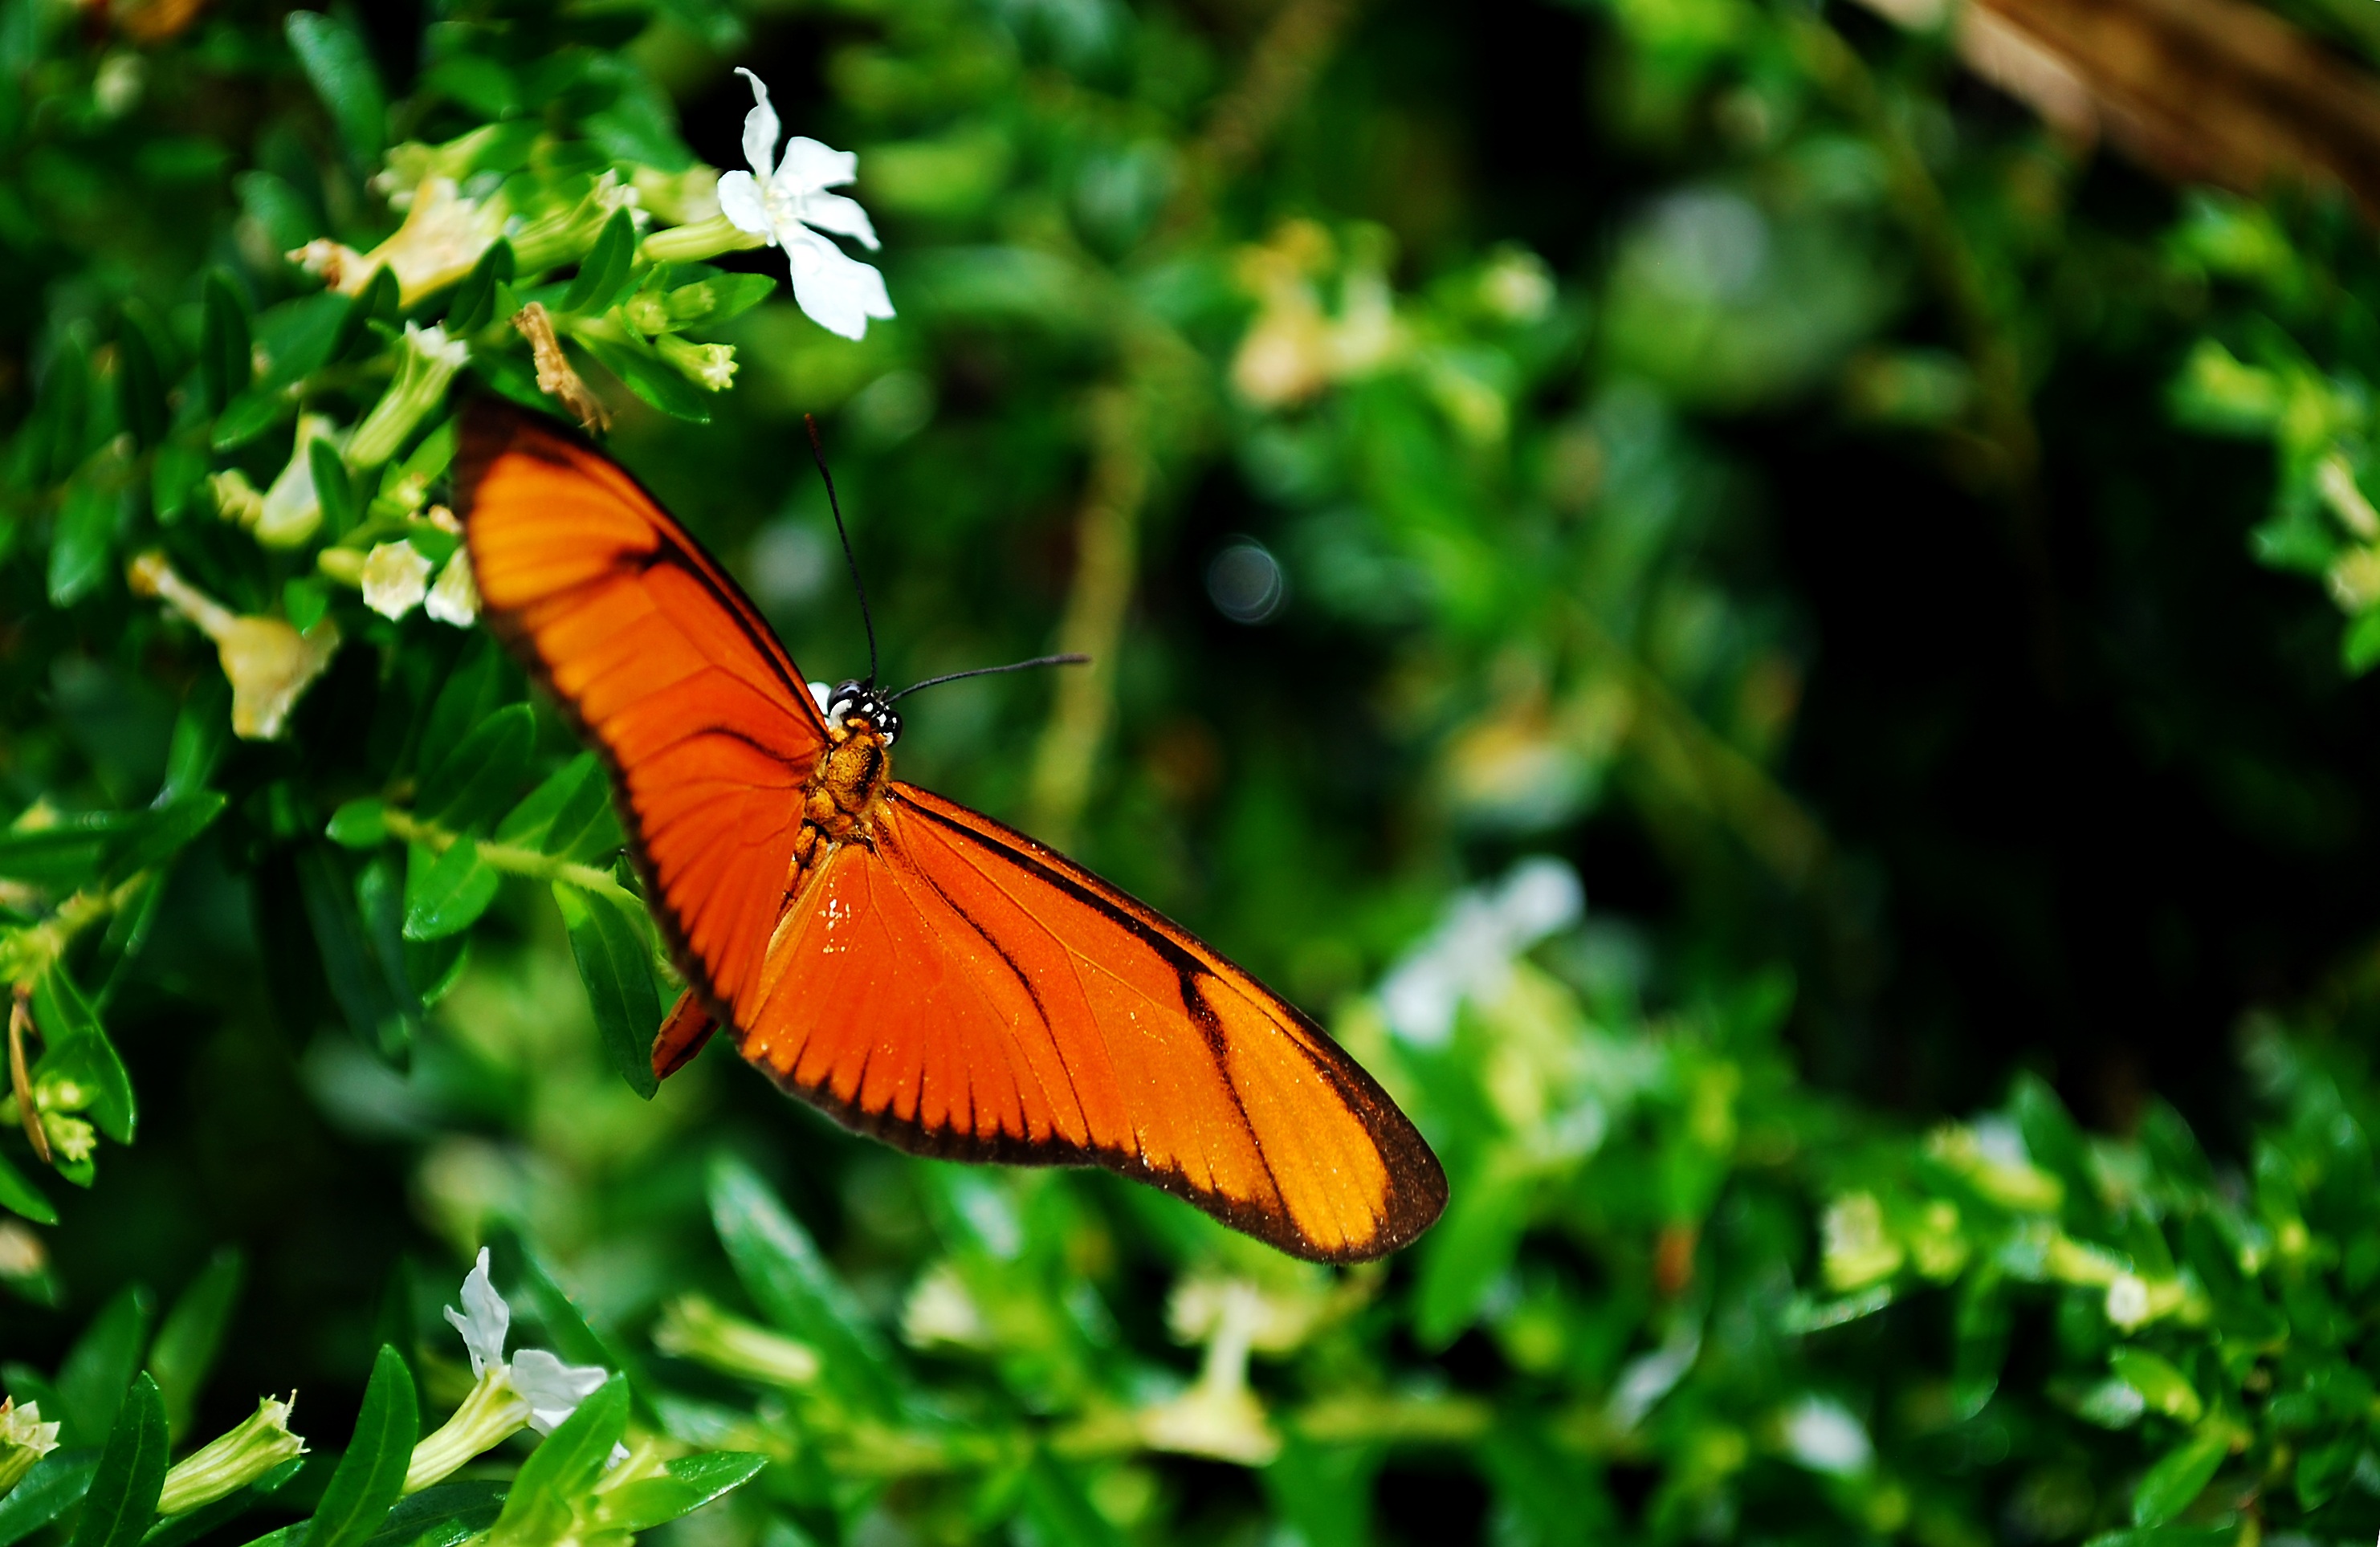
nature, grass, leaf, flower, wildlife, orange, green, insect, botany, butterfly, yellow, flora, fauna, invertebrate, monarch butterfly, tropics, nectar, macro photography, pollinator, moths and butterflies